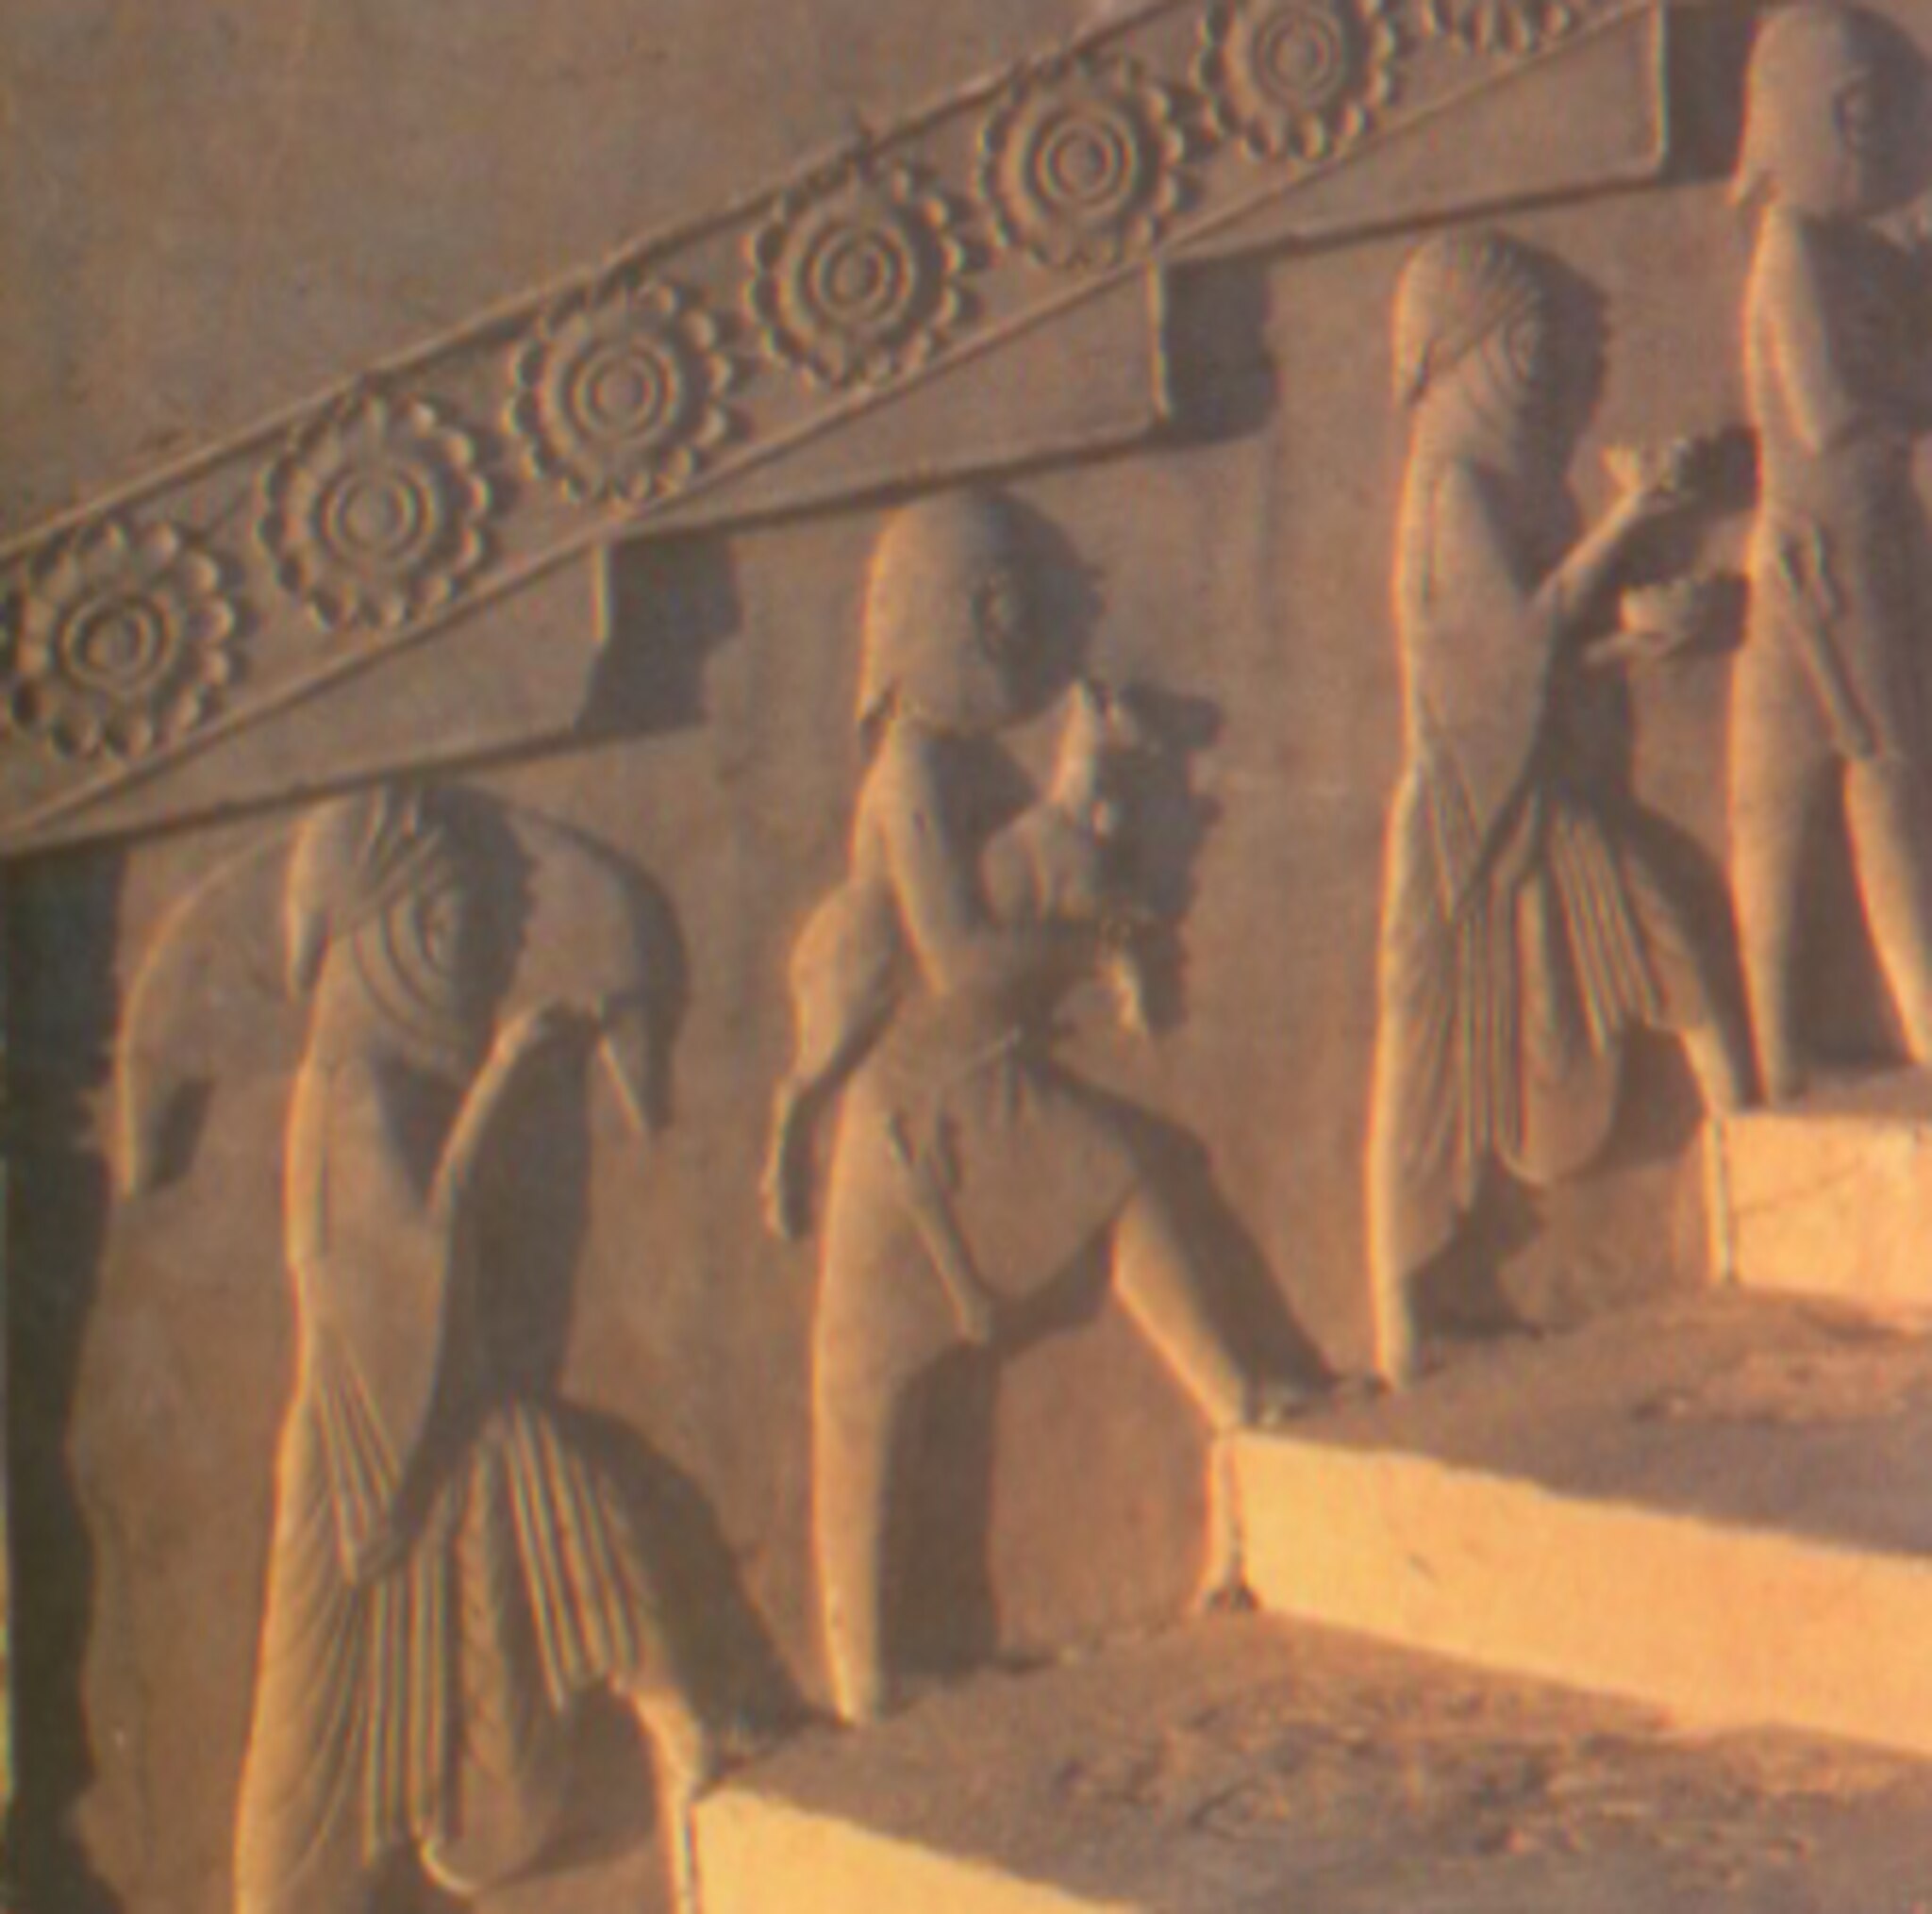
Title: Tachar-palace (3)
Description: Tachar-palace in persepolis
Date: 2011-07-26
Categories: Self-published work, 2011 in Persepolis, Reliefs of gift-bearing delegations in Persepolis, Reliefs of animals in Persepolis